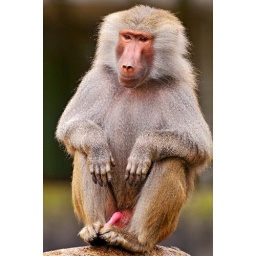
A male (obviously) hamadryas baboon sits on a rock of his enclosure in the Hellabrunn zoo in Munich, Germany.